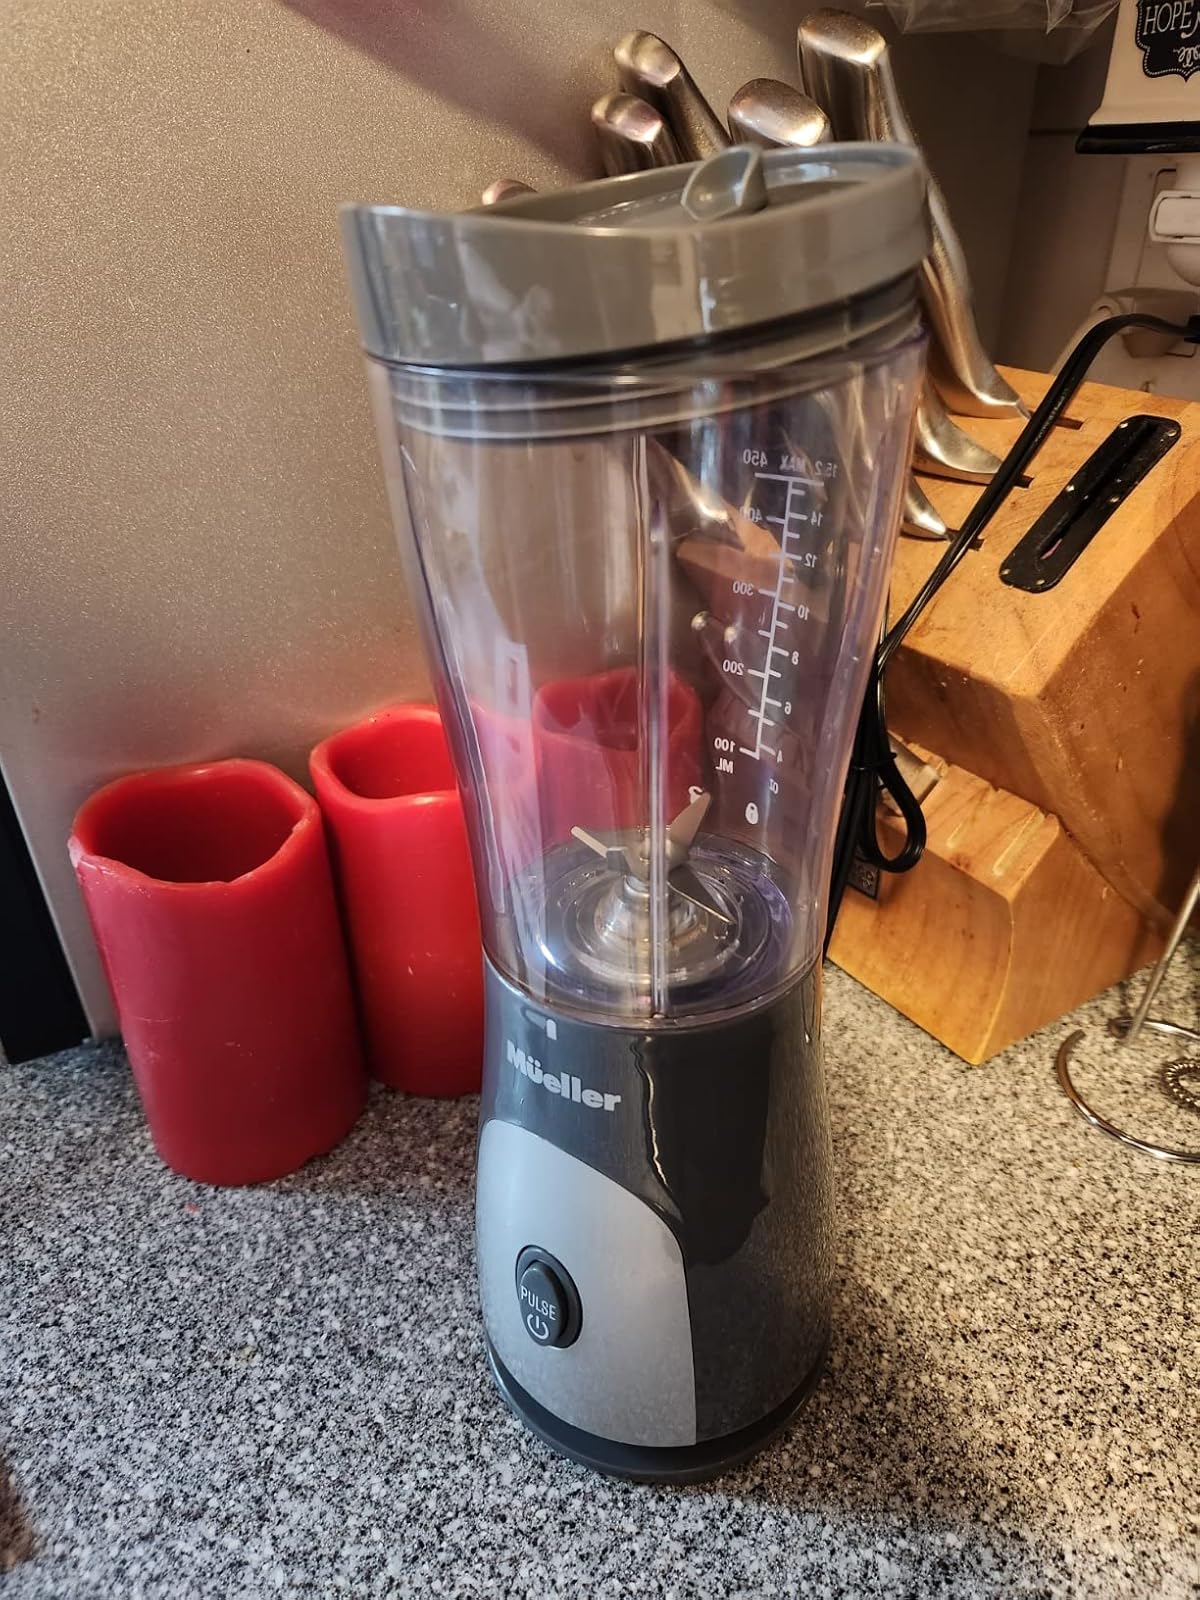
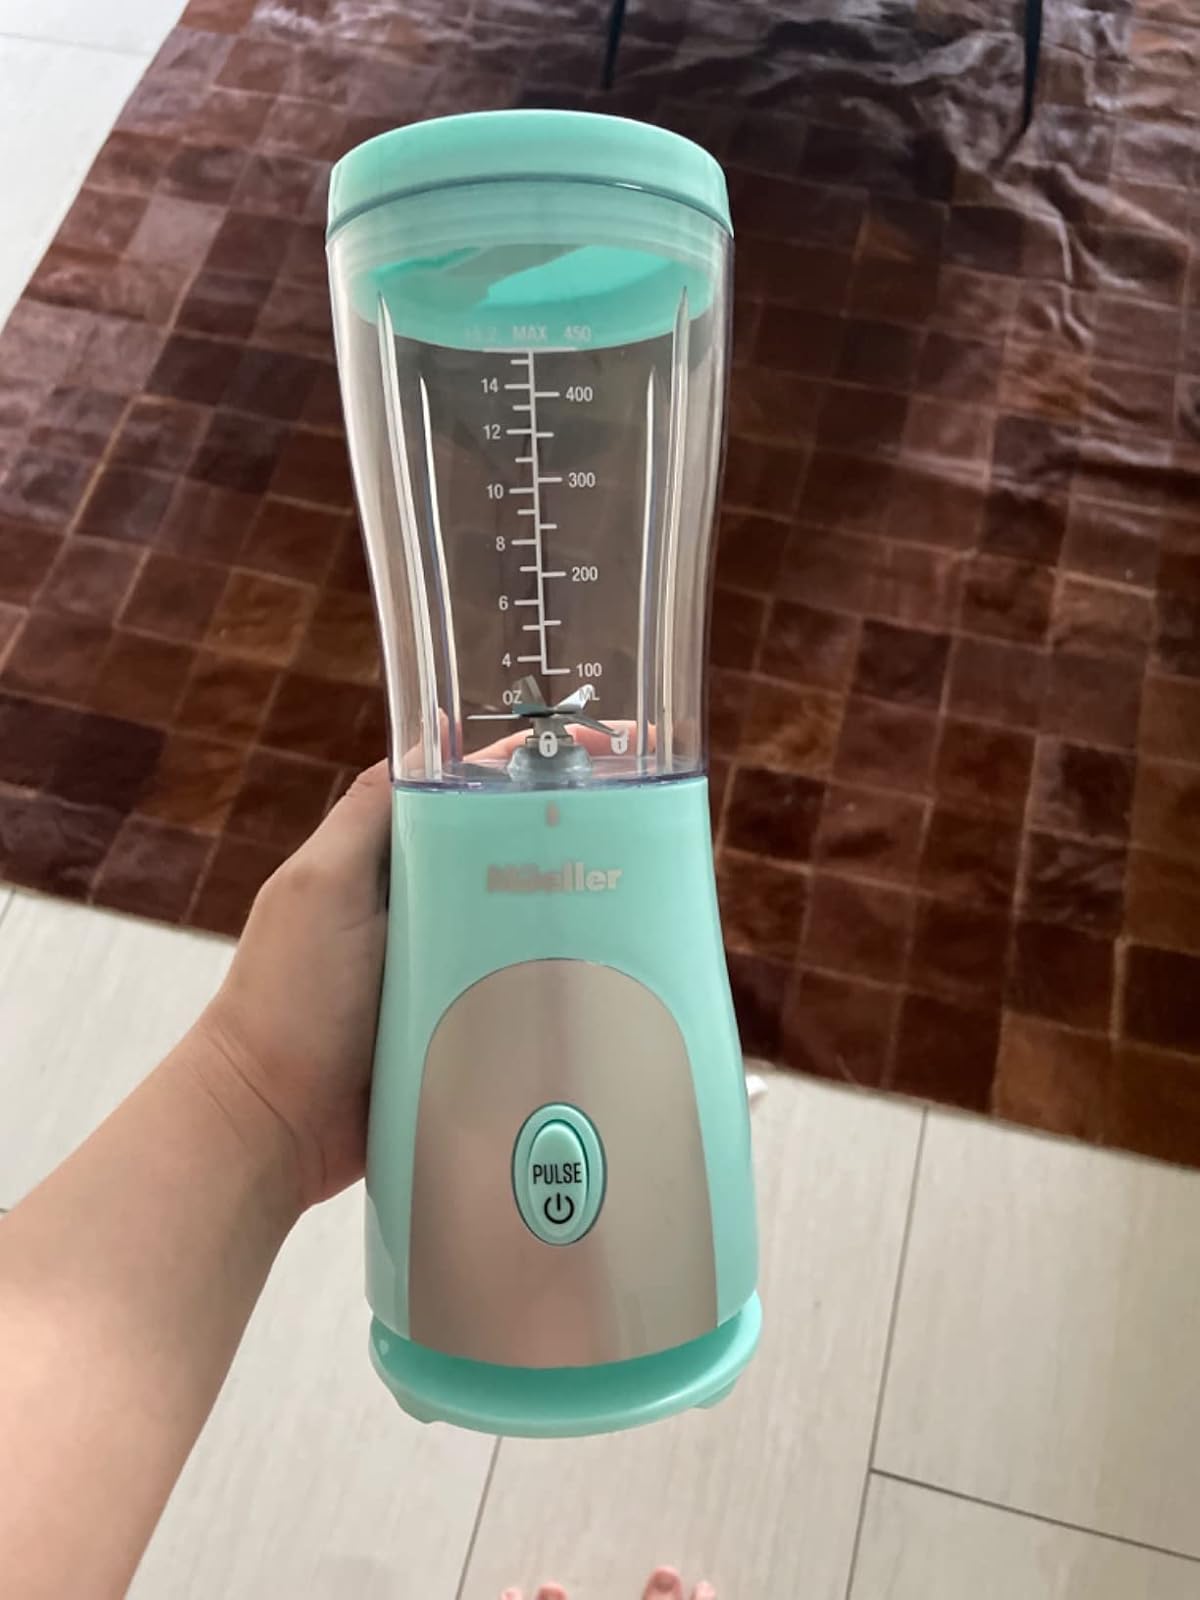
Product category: items_blender
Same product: no